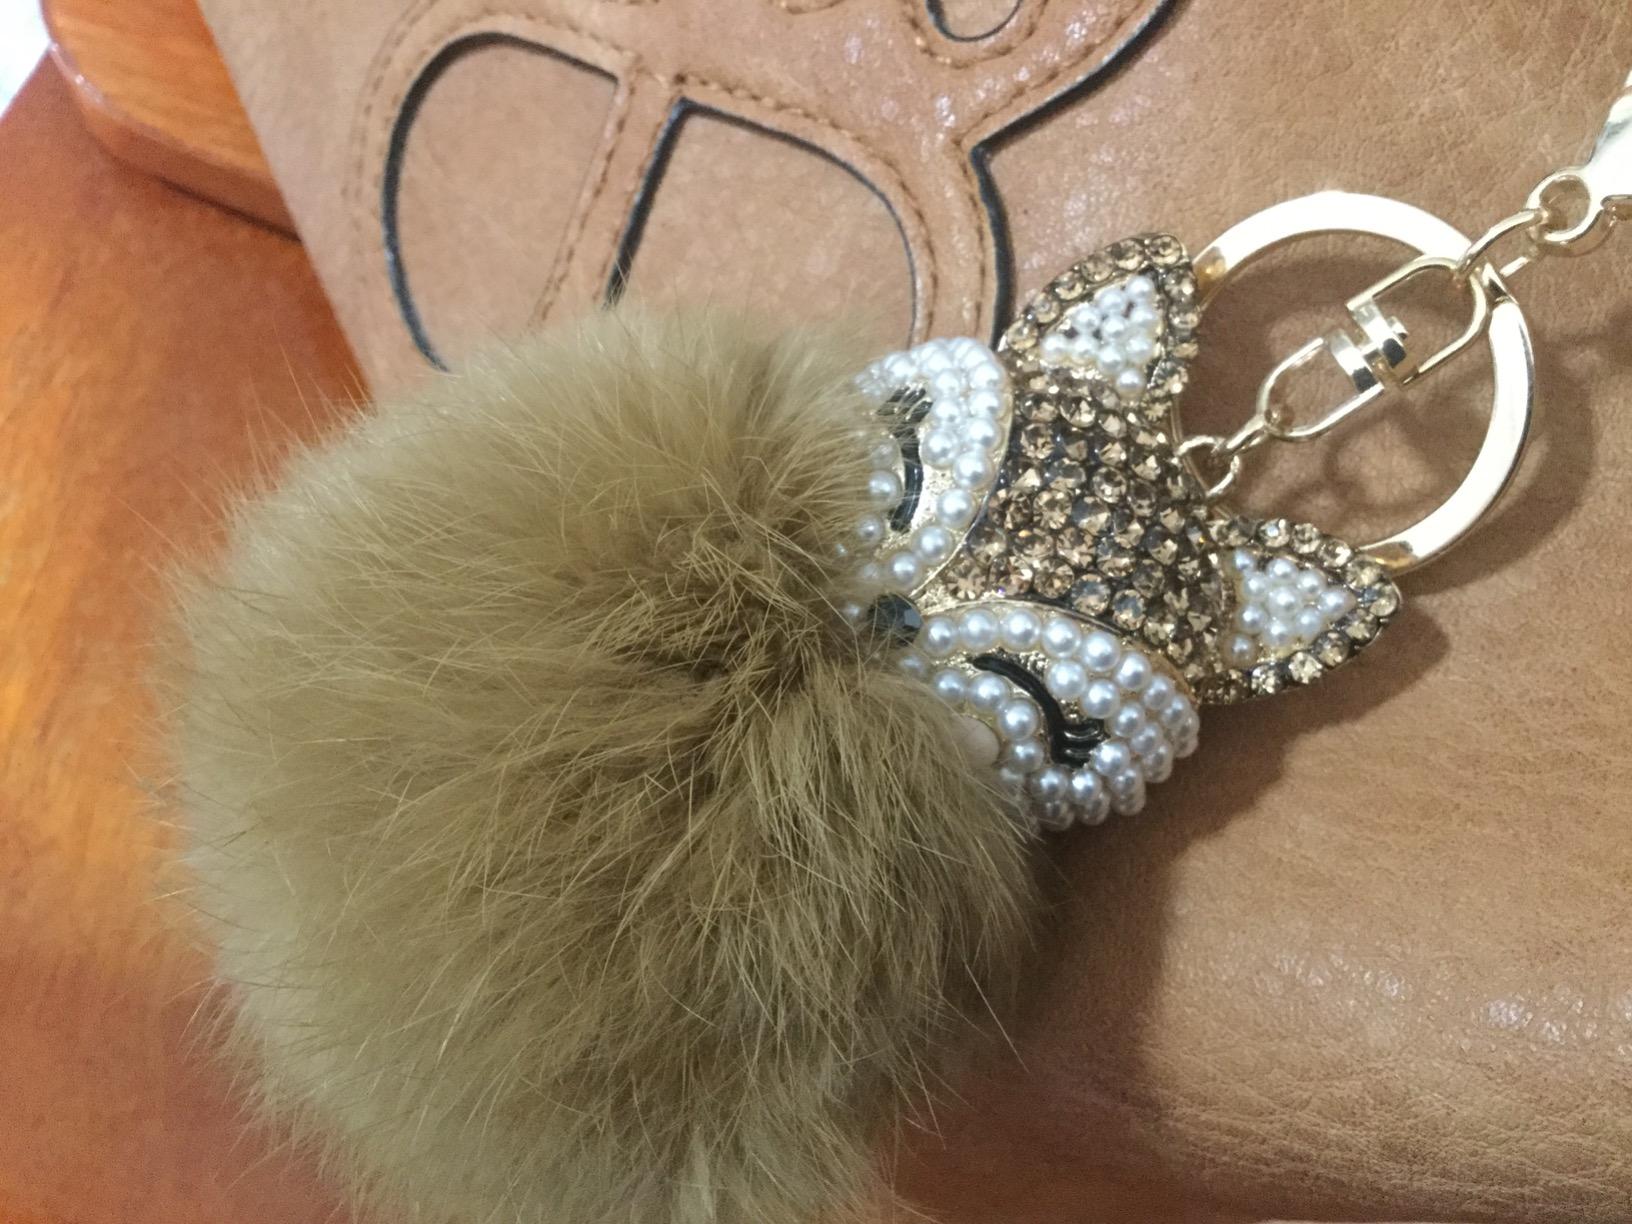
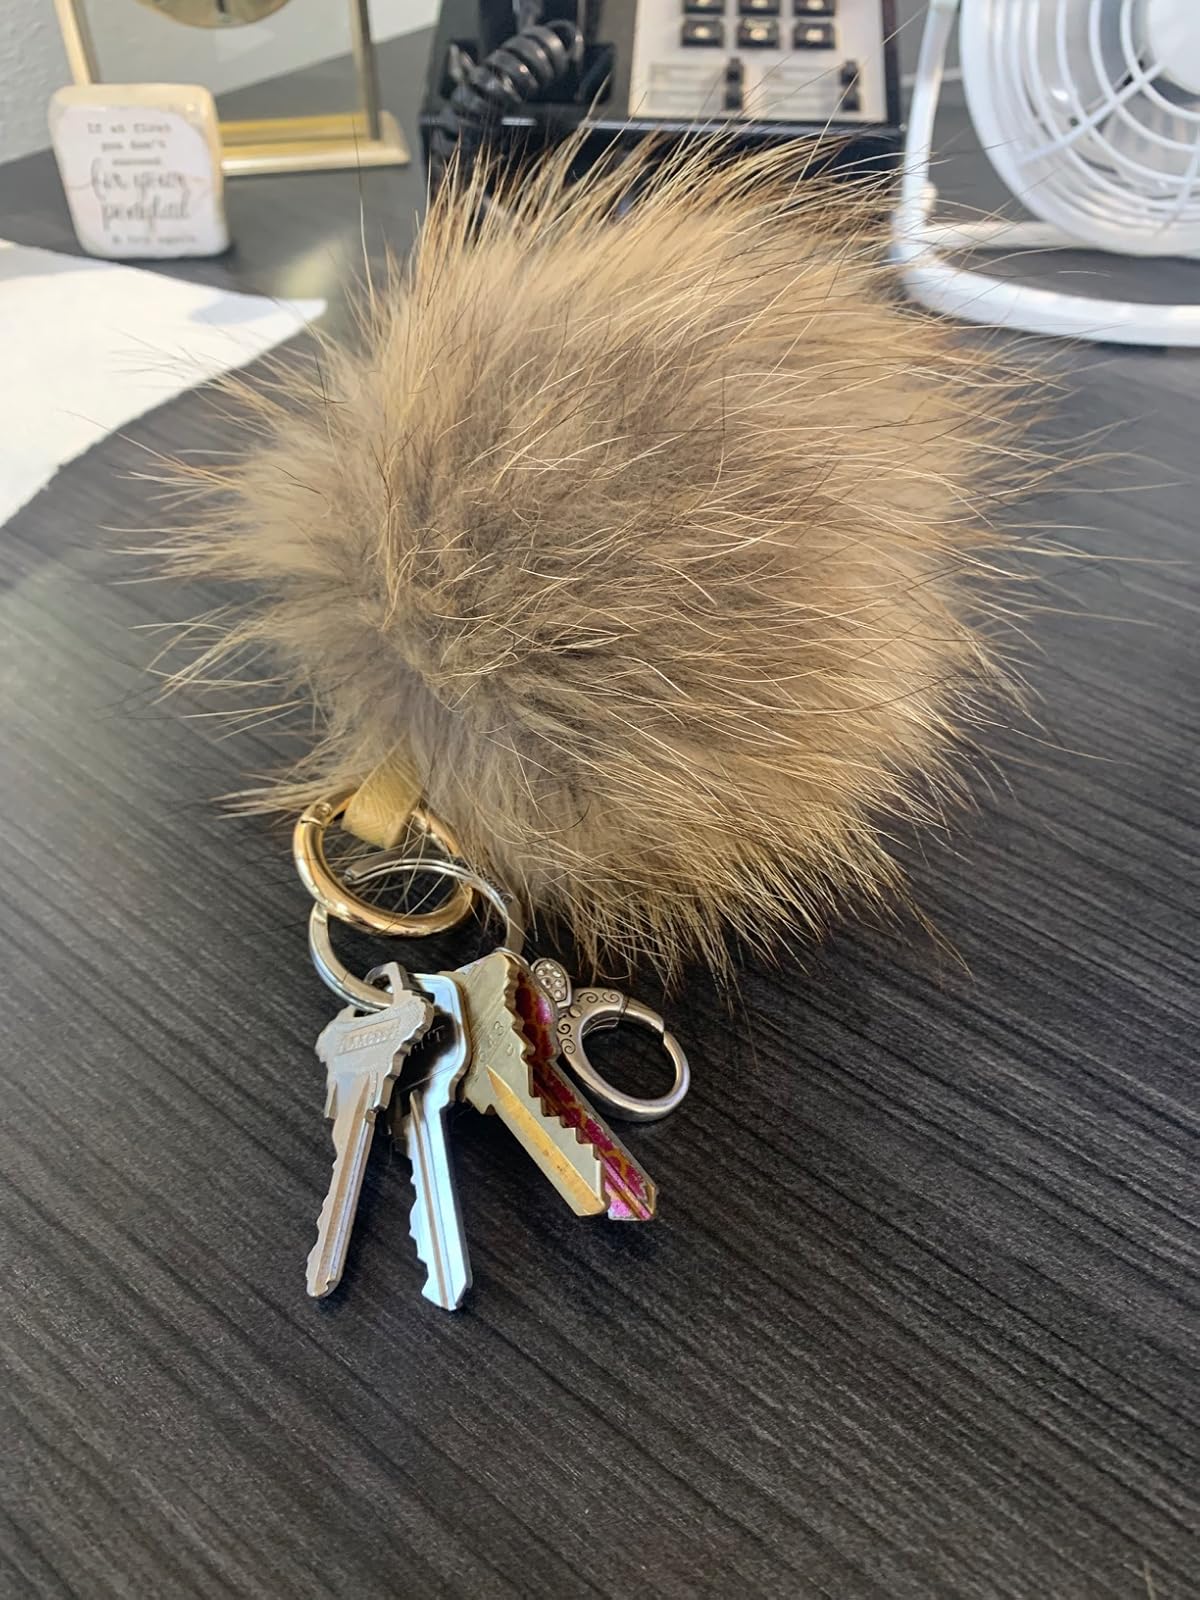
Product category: accessories_keychain
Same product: no